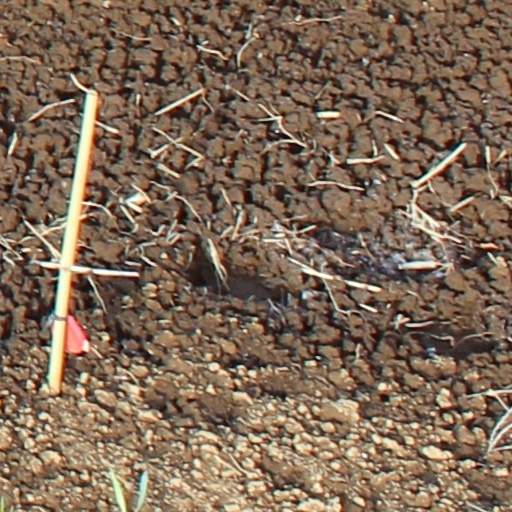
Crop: wheat